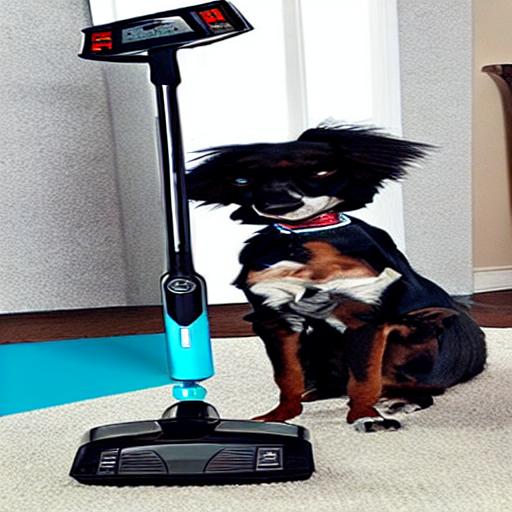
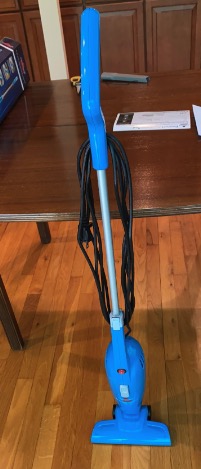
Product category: items_vacuum
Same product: no